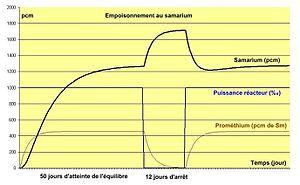
Arrêt et redémarrage au ""pic"" samarium"
L'empoisonnement par le samarium 149 est une réduction de la réactivité d'un réacteur nucléaire, provoquée par la capture de neutrons par le samarium 149, un produit de fission stable qui est un poison nucléaire. Il s'agit d'un processus similaire à l'empoisonnement par le xénon 135.